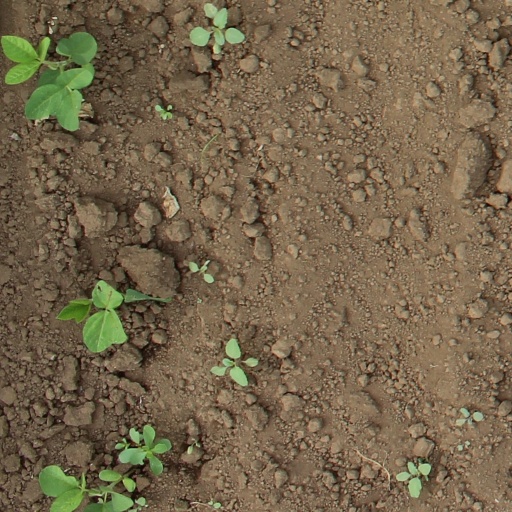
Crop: soybean